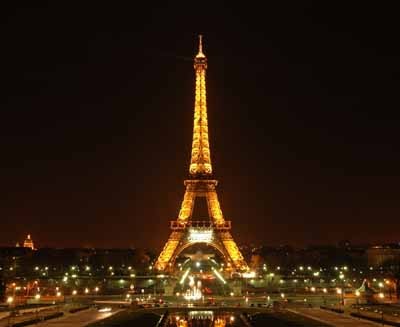
Landmark: Eiffel Tower